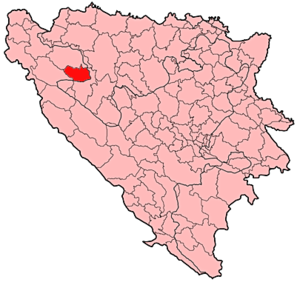
Ključ est une ville et une municipalité de Bosnie-Herzégovine située dans le canton d'Una-Sana et dans la Fédération de Bosnie-et-Herzégovine. Selon les premiers résultats du recensement bosnien de 2013, la ville intra muros compte 5 409 habitants et la municipalité 18 714.